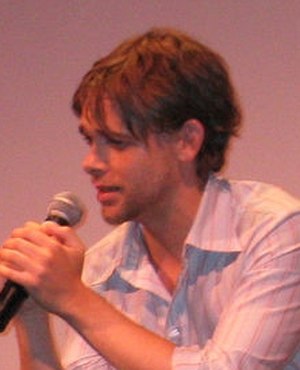
Nick Stahl
Nicolas Kent «Nick» Stahl er en amerikansk skuespiller.